Andrei Shkuro

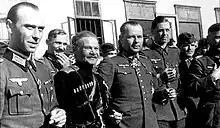
Shkuro and von Pannwitz of the Waffen-SS

In 1941, Shkuro agreed to be one of the organizers of anti-Soviet Cossack units consisting of White émigrés and Soviet (mostly Cossack) prisoners of war in alliance with Nazi Germany. He, along with many other exiles, hoped that this would lead to the eventual destruction of the Soviet Union. In 1944, Shkuro was placed in command of the "Cossack Reserve", which were primarily deployed in Yugoslavia against the partisans. In 1945, Shkuro was detained by the British forces in Austria and handed over to the Soviet authorities in Operation Keelhaul. The Military Collegium of the Supreme Court of the Soviet Union sentenced Andrei Shkuro to death. On 17 January 1947, he was executed, together with Pyotr Krasnov, by hanging.